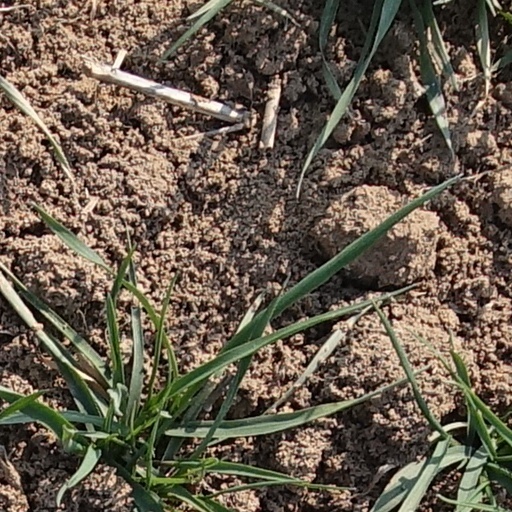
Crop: wheat